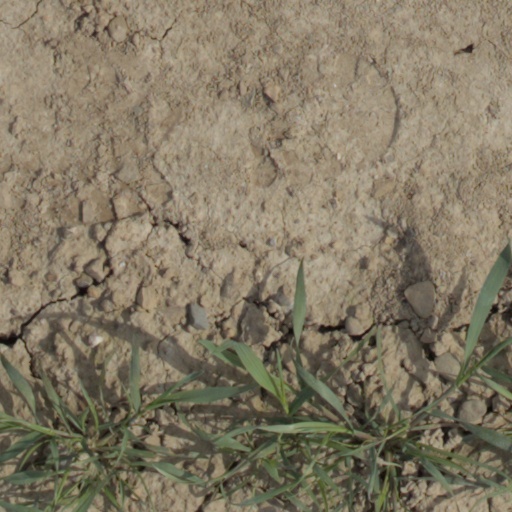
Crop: wheat